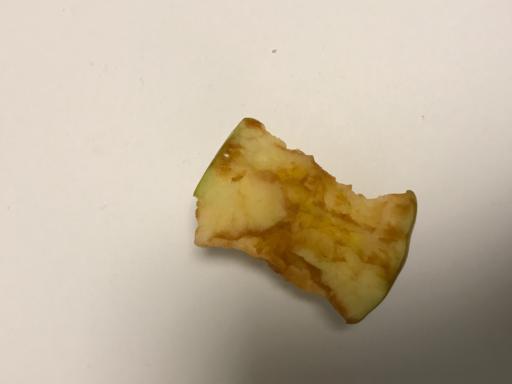
Label: trash